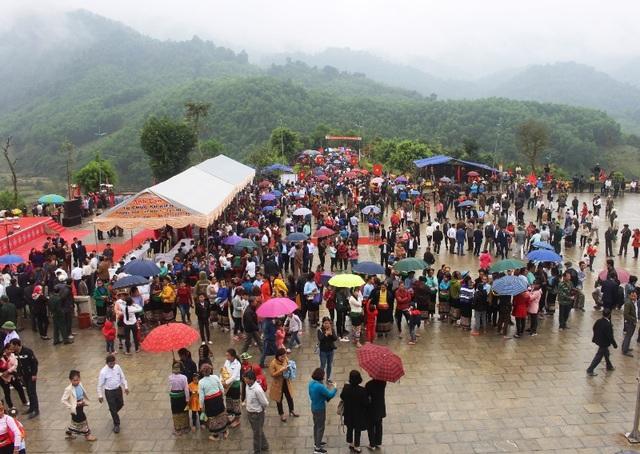
có nhiều người đang đứng ở trong khung hình này